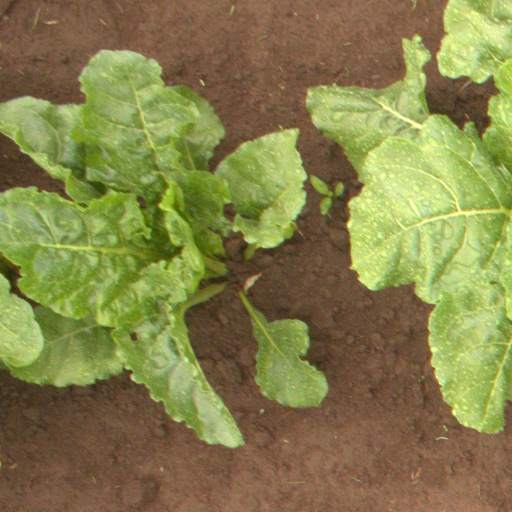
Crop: sugar beet